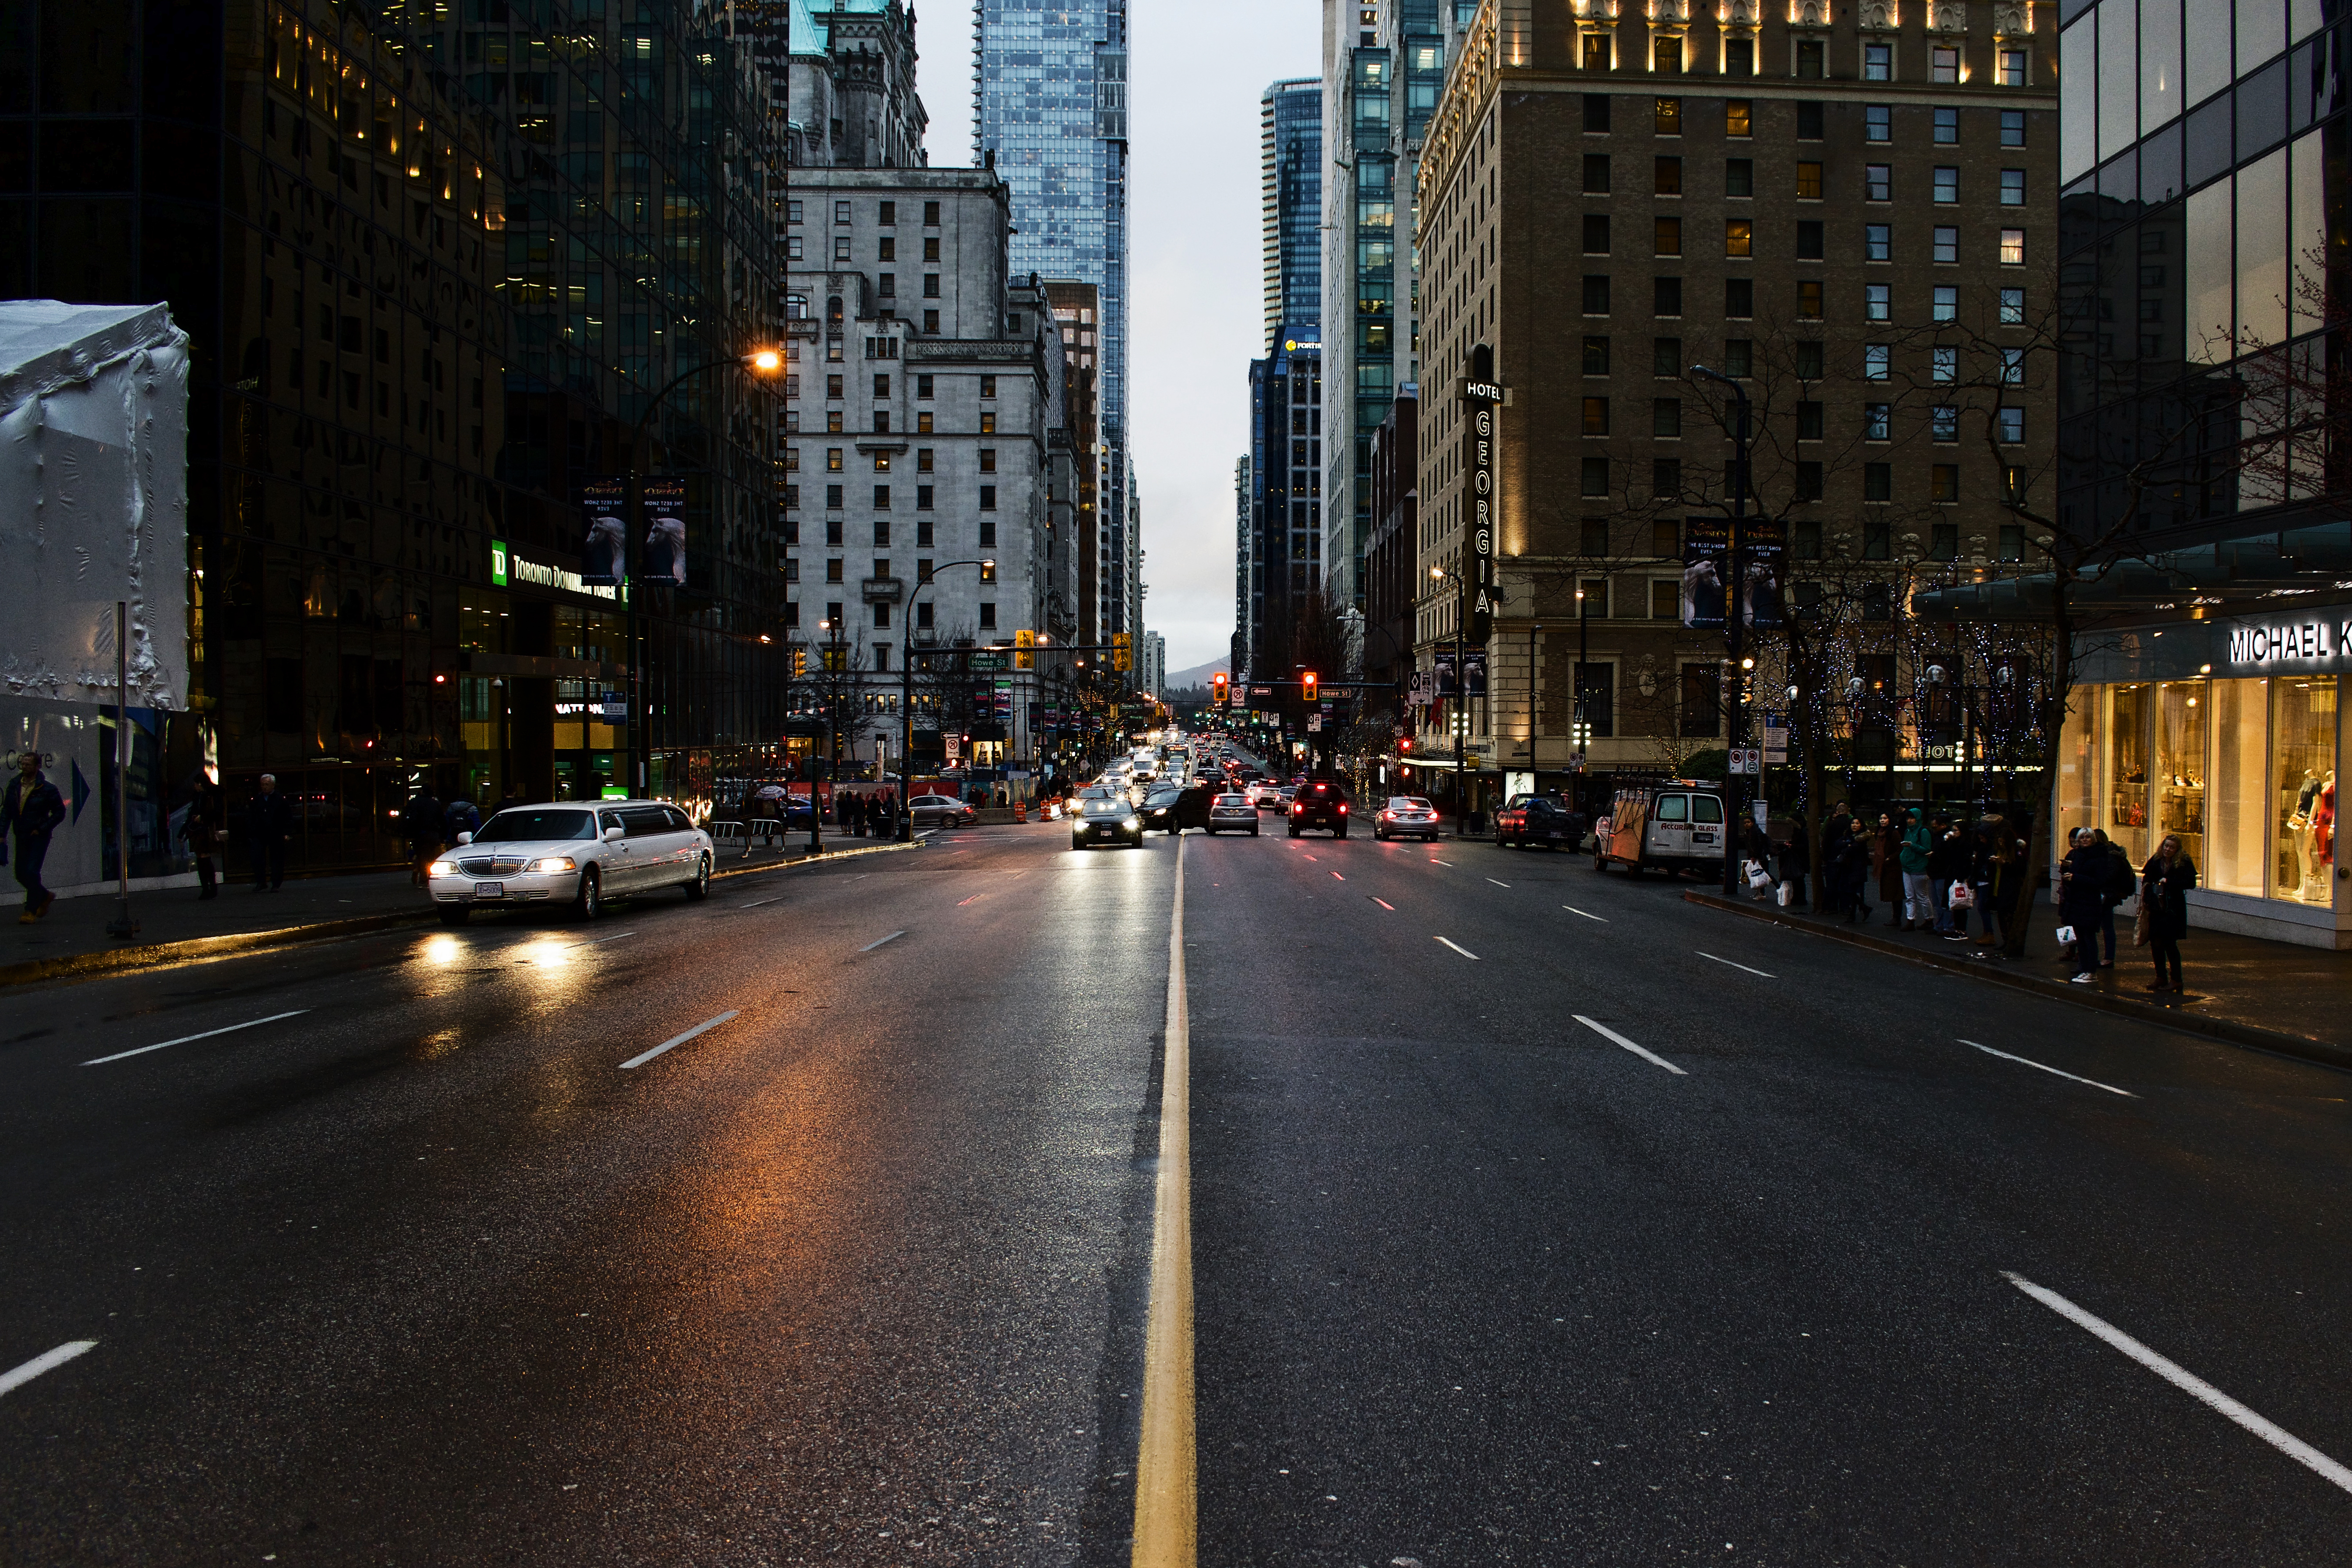
pedestrian, road, traffic, street, night, city, urban, cityscape, downtown, transportation, evening, lane, avenue, infrastructure, metropolis, neighbourhood, road surface, urban area, residential area, human settlement, metropolitan area